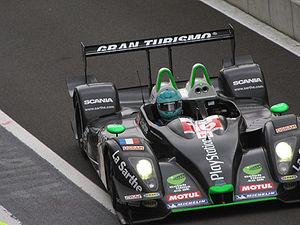
Les 1 000 kilomètres de Spa 2009, disputés le 10 mai 2009 sur le circuit de Spa-Francorchamps en Belgique, sont la vingt-neuvième édition de cette épreuve, la vingt-quatrième sur un format de 1 000 kilomètres, et la deuxième manche des Le Mans Series 2009. Il s'agit de la vingt-huitième course des Le Mans Series courue depuis 2004.
La Pescarolo 01 est une barquette de course construite par Pescarolo jusqu'en 2013 et par OnRoak Automotive depuis 2013 pour prendre la suite de la Pescarolo C60, répondant aux règlements des catégories Le Mans Prototype LMP1 et LMP2 pour être engagé en Le Mans Series, American Le Mans Series et aux 24 Heures du Mans. En 2012, à la suite d'un partenariat entre OAK Racing et Morgan, la voiture est rebaptisée « Morgan LMP2 ».